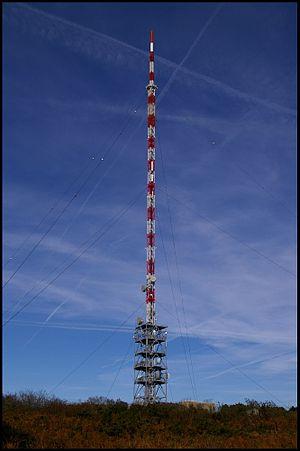
L'attentat de Roc'h Trédudon est la destruction, dans la nuit du 13 au 14 février 1974, de l'émetteur de Roc'h Trédudon, situé à Plounéour-Ménez dans le Finistère, par un ensemble de bombes qui y avaient été placées. Il est revendiqué par l'organisation indépendantiste bretonne du Front de libération de la Bretagne et prive l'Ouest de la Bretagne de télévision pendant plusieurs semaines. Intervenant dans un contexte de renaissance du mouvement nationaliste breton, il déclencha de très vives réactions, ainsi qu'une vaste polémique quant à la véritable identité des coupables.
Les monts d'Arrée sont un massif montagneux ancien de la Bretagne occidentale faisant partie du massif armoricain. Composés de roches sédimentaires et métamorphiques datant du Paléozoïque, ils marquaient la limite des évêchés de Cornouaille et de Léon. Leur paysage est très proche de ceux de l'Irlande et du Pays de Galles, avec ses rocs qui émergent de la végétation constituée principalement de landes, qui est typique de l'Argoat.